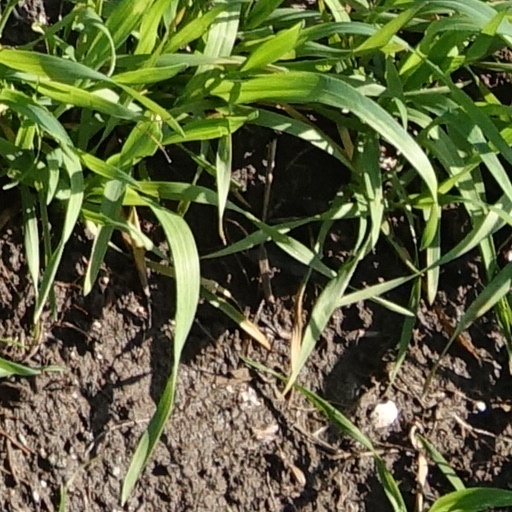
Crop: wheat